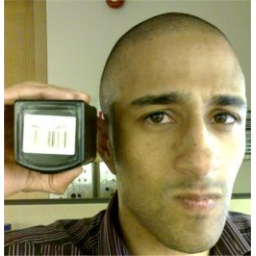
Drew unimpressed by the racist pot placed on his desk